Softball at the 1981 World Games

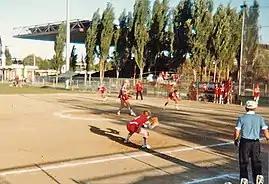
Women's softball at World Games I

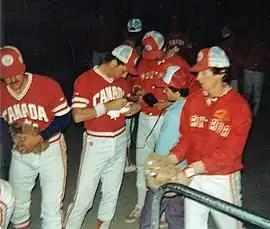
Canada's men's softball team at the 1981 World Games

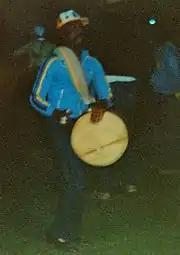
World Games I Women's Softball, Bahamas post-game celebration, August 1981. After the bronze-medal clinching women's softball game, Bahamian fans staged an impromptu celebration that wound its way around the perimeter of the field, with continual singing, dancing, music and Caribbean beats.

Both men's and women's softball tournaments were conducted during World Games I. The games were played July 30 - August 2, 1981 at Central Park in Santa Clara, California. Teams from the United States, Canada, the Bahamas and Chinese Taipei participated in the women's event, while in the men's event, the United States, Canada, the Bahamas and Mexico were initially slated to appear. As the time of the Games approached, the Mexican team withdrew for financial reasons and was replaced by a second team from the United States.